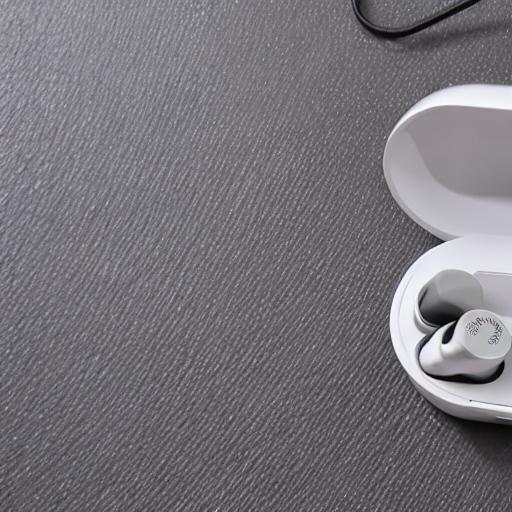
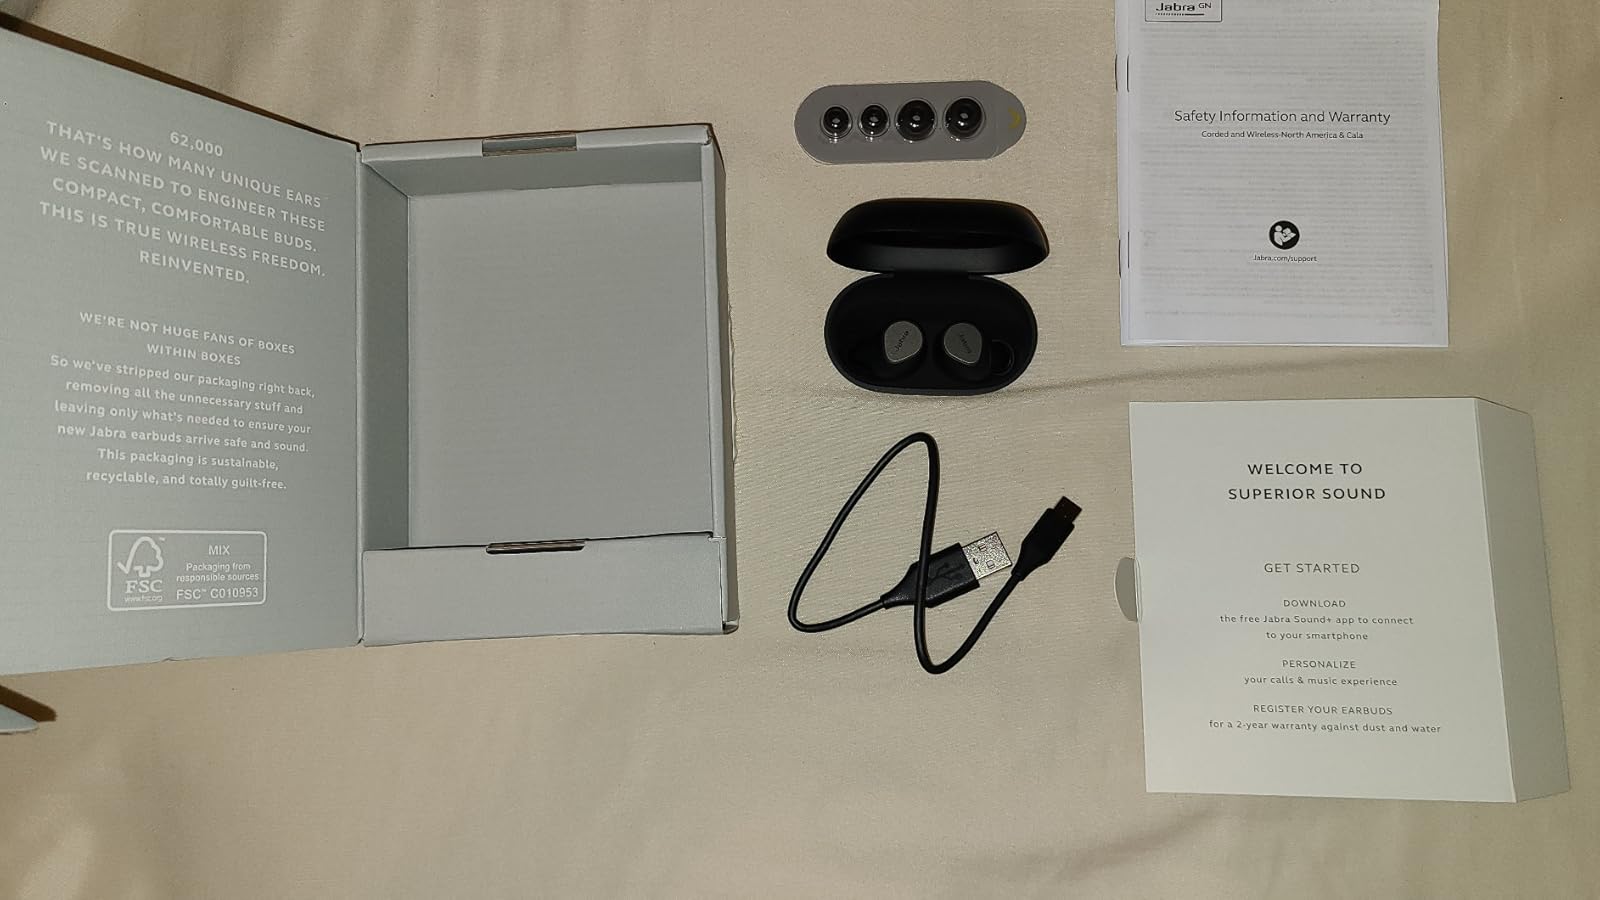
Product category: earbuds
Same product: no